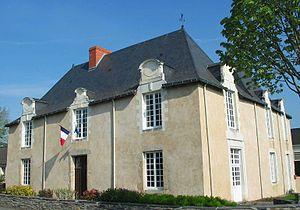
La Pouëze est une ancienne commune française située dans le département de Maine-et-Loire en région Pays de la Loire.